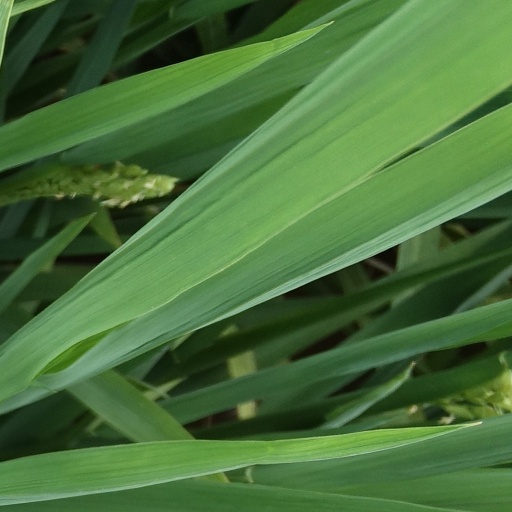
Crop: rice